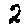
Label: 2